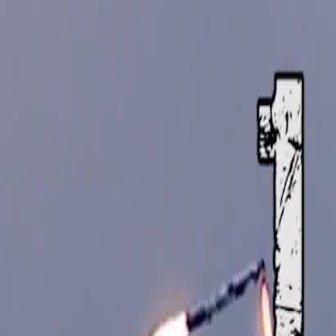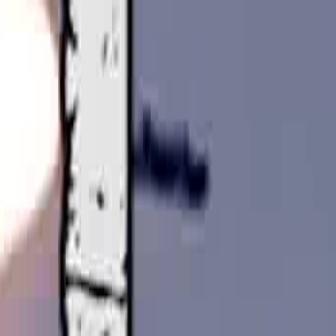
  Please identify the target specified by the bounding box [185,250,264,329] in the first image and locate it in the second image. Return the coordinates in [x_min,y_min,x_max,y_max] format.
Answer: [58,67,207,216]